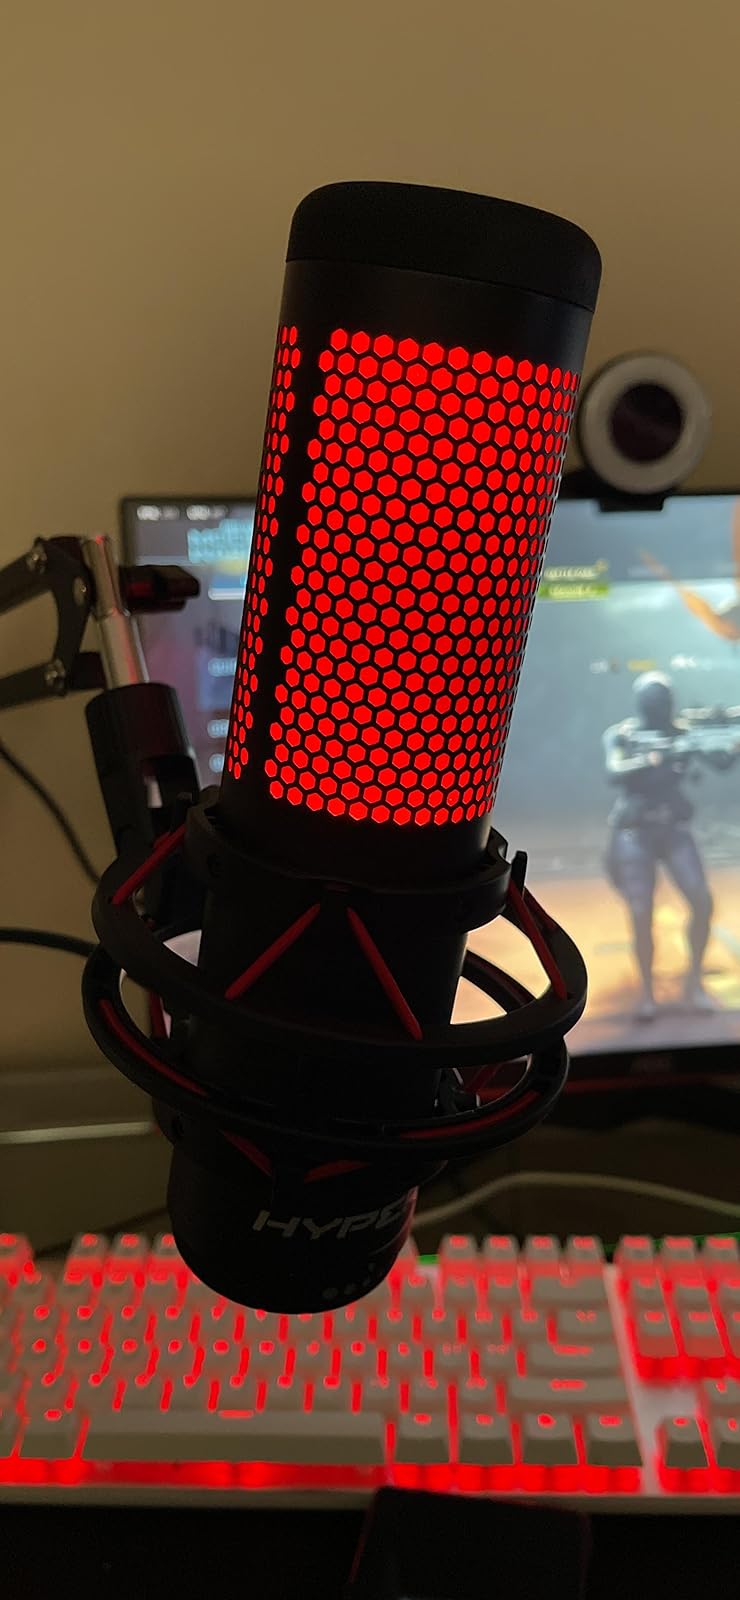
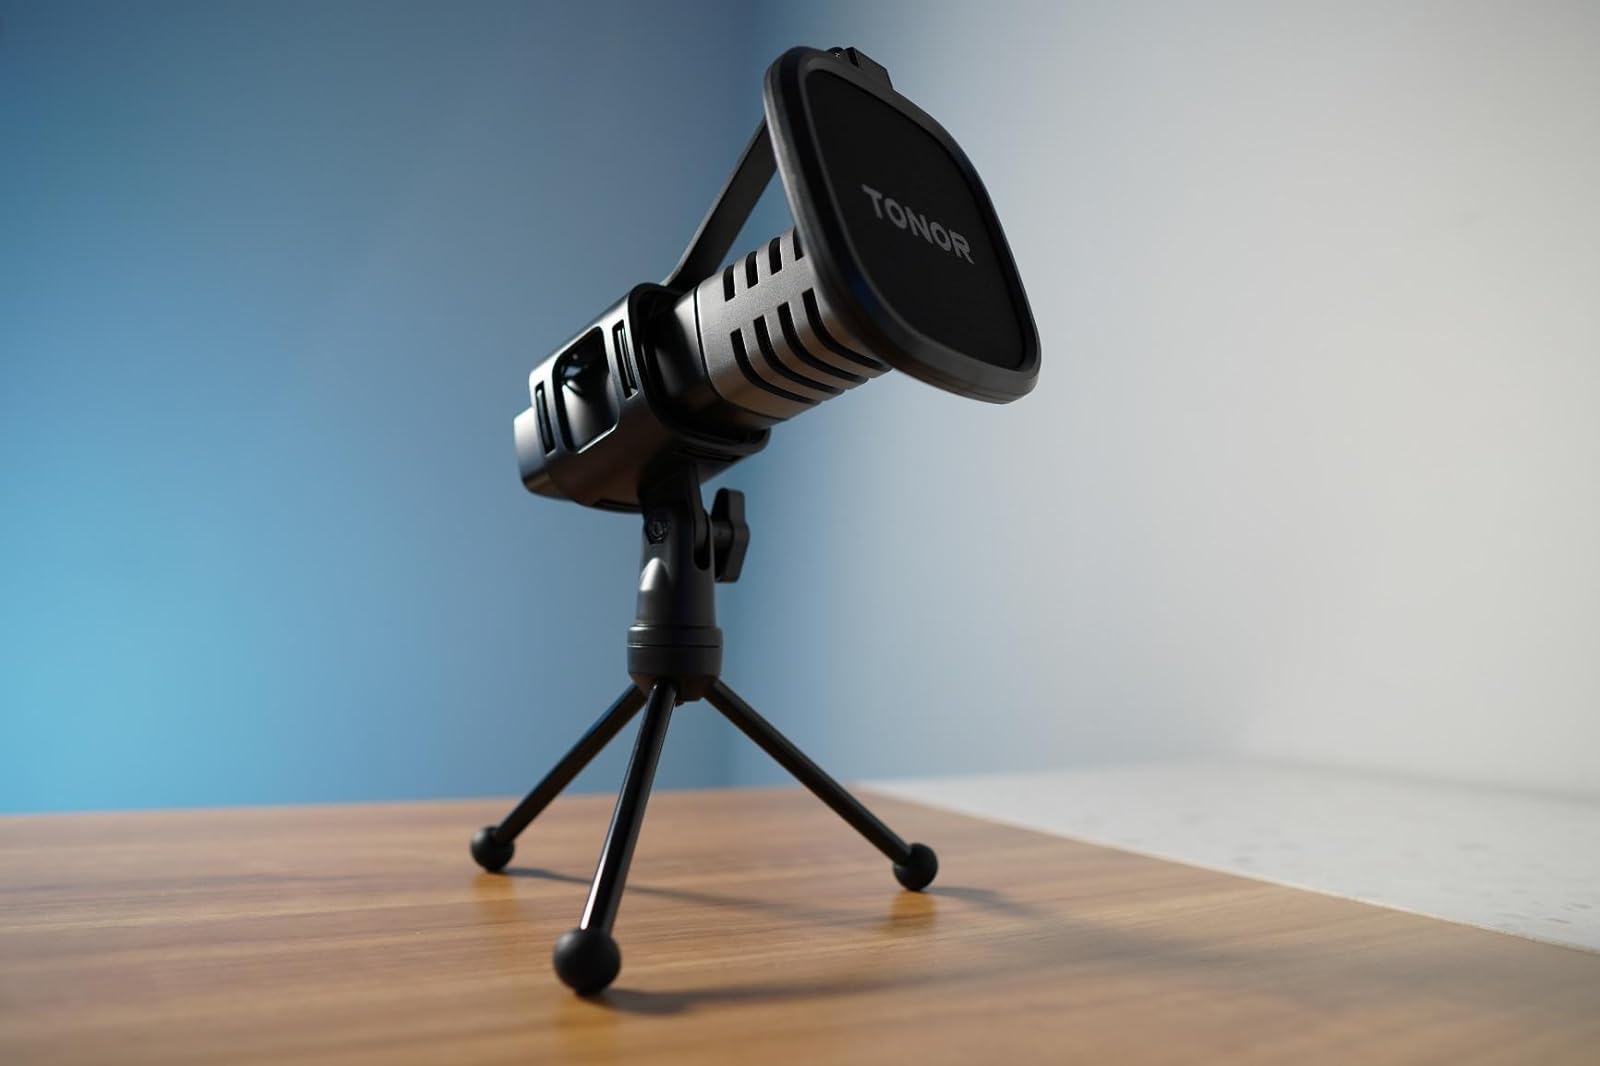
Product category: microphone
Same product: no